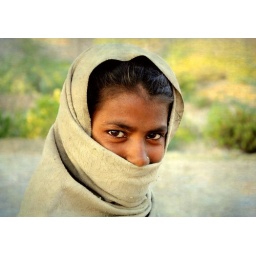
Saw this young girl picking up wood outside the tiger reserve in Sariska.